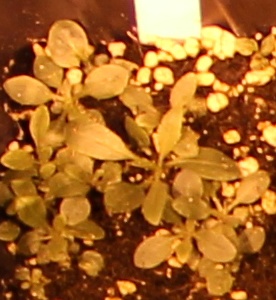
Label: Horseweed